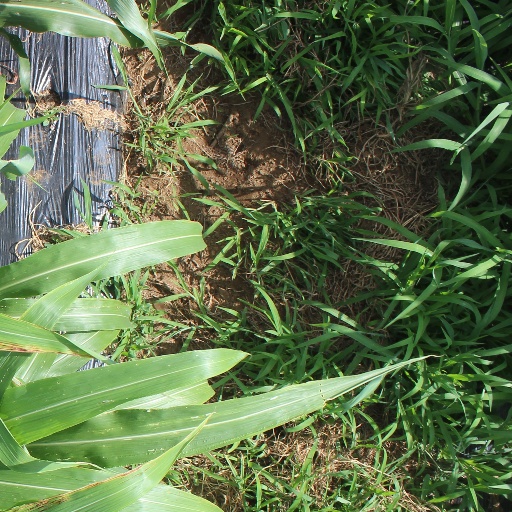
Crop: sorghum